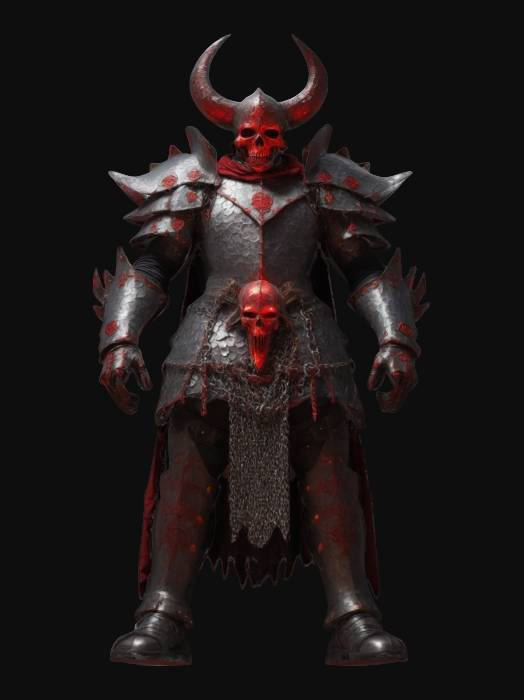
미적 점수 (1~10점): 7